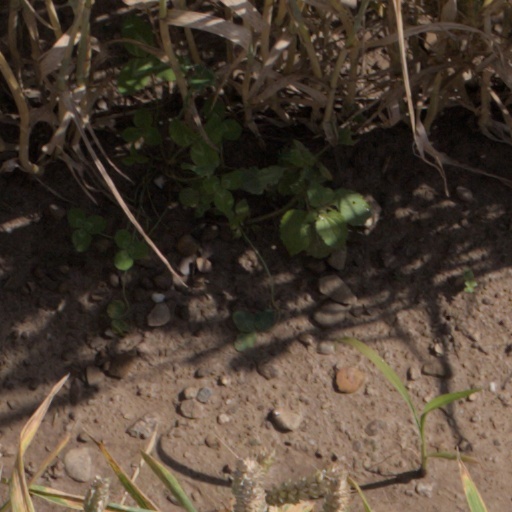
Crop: wheat